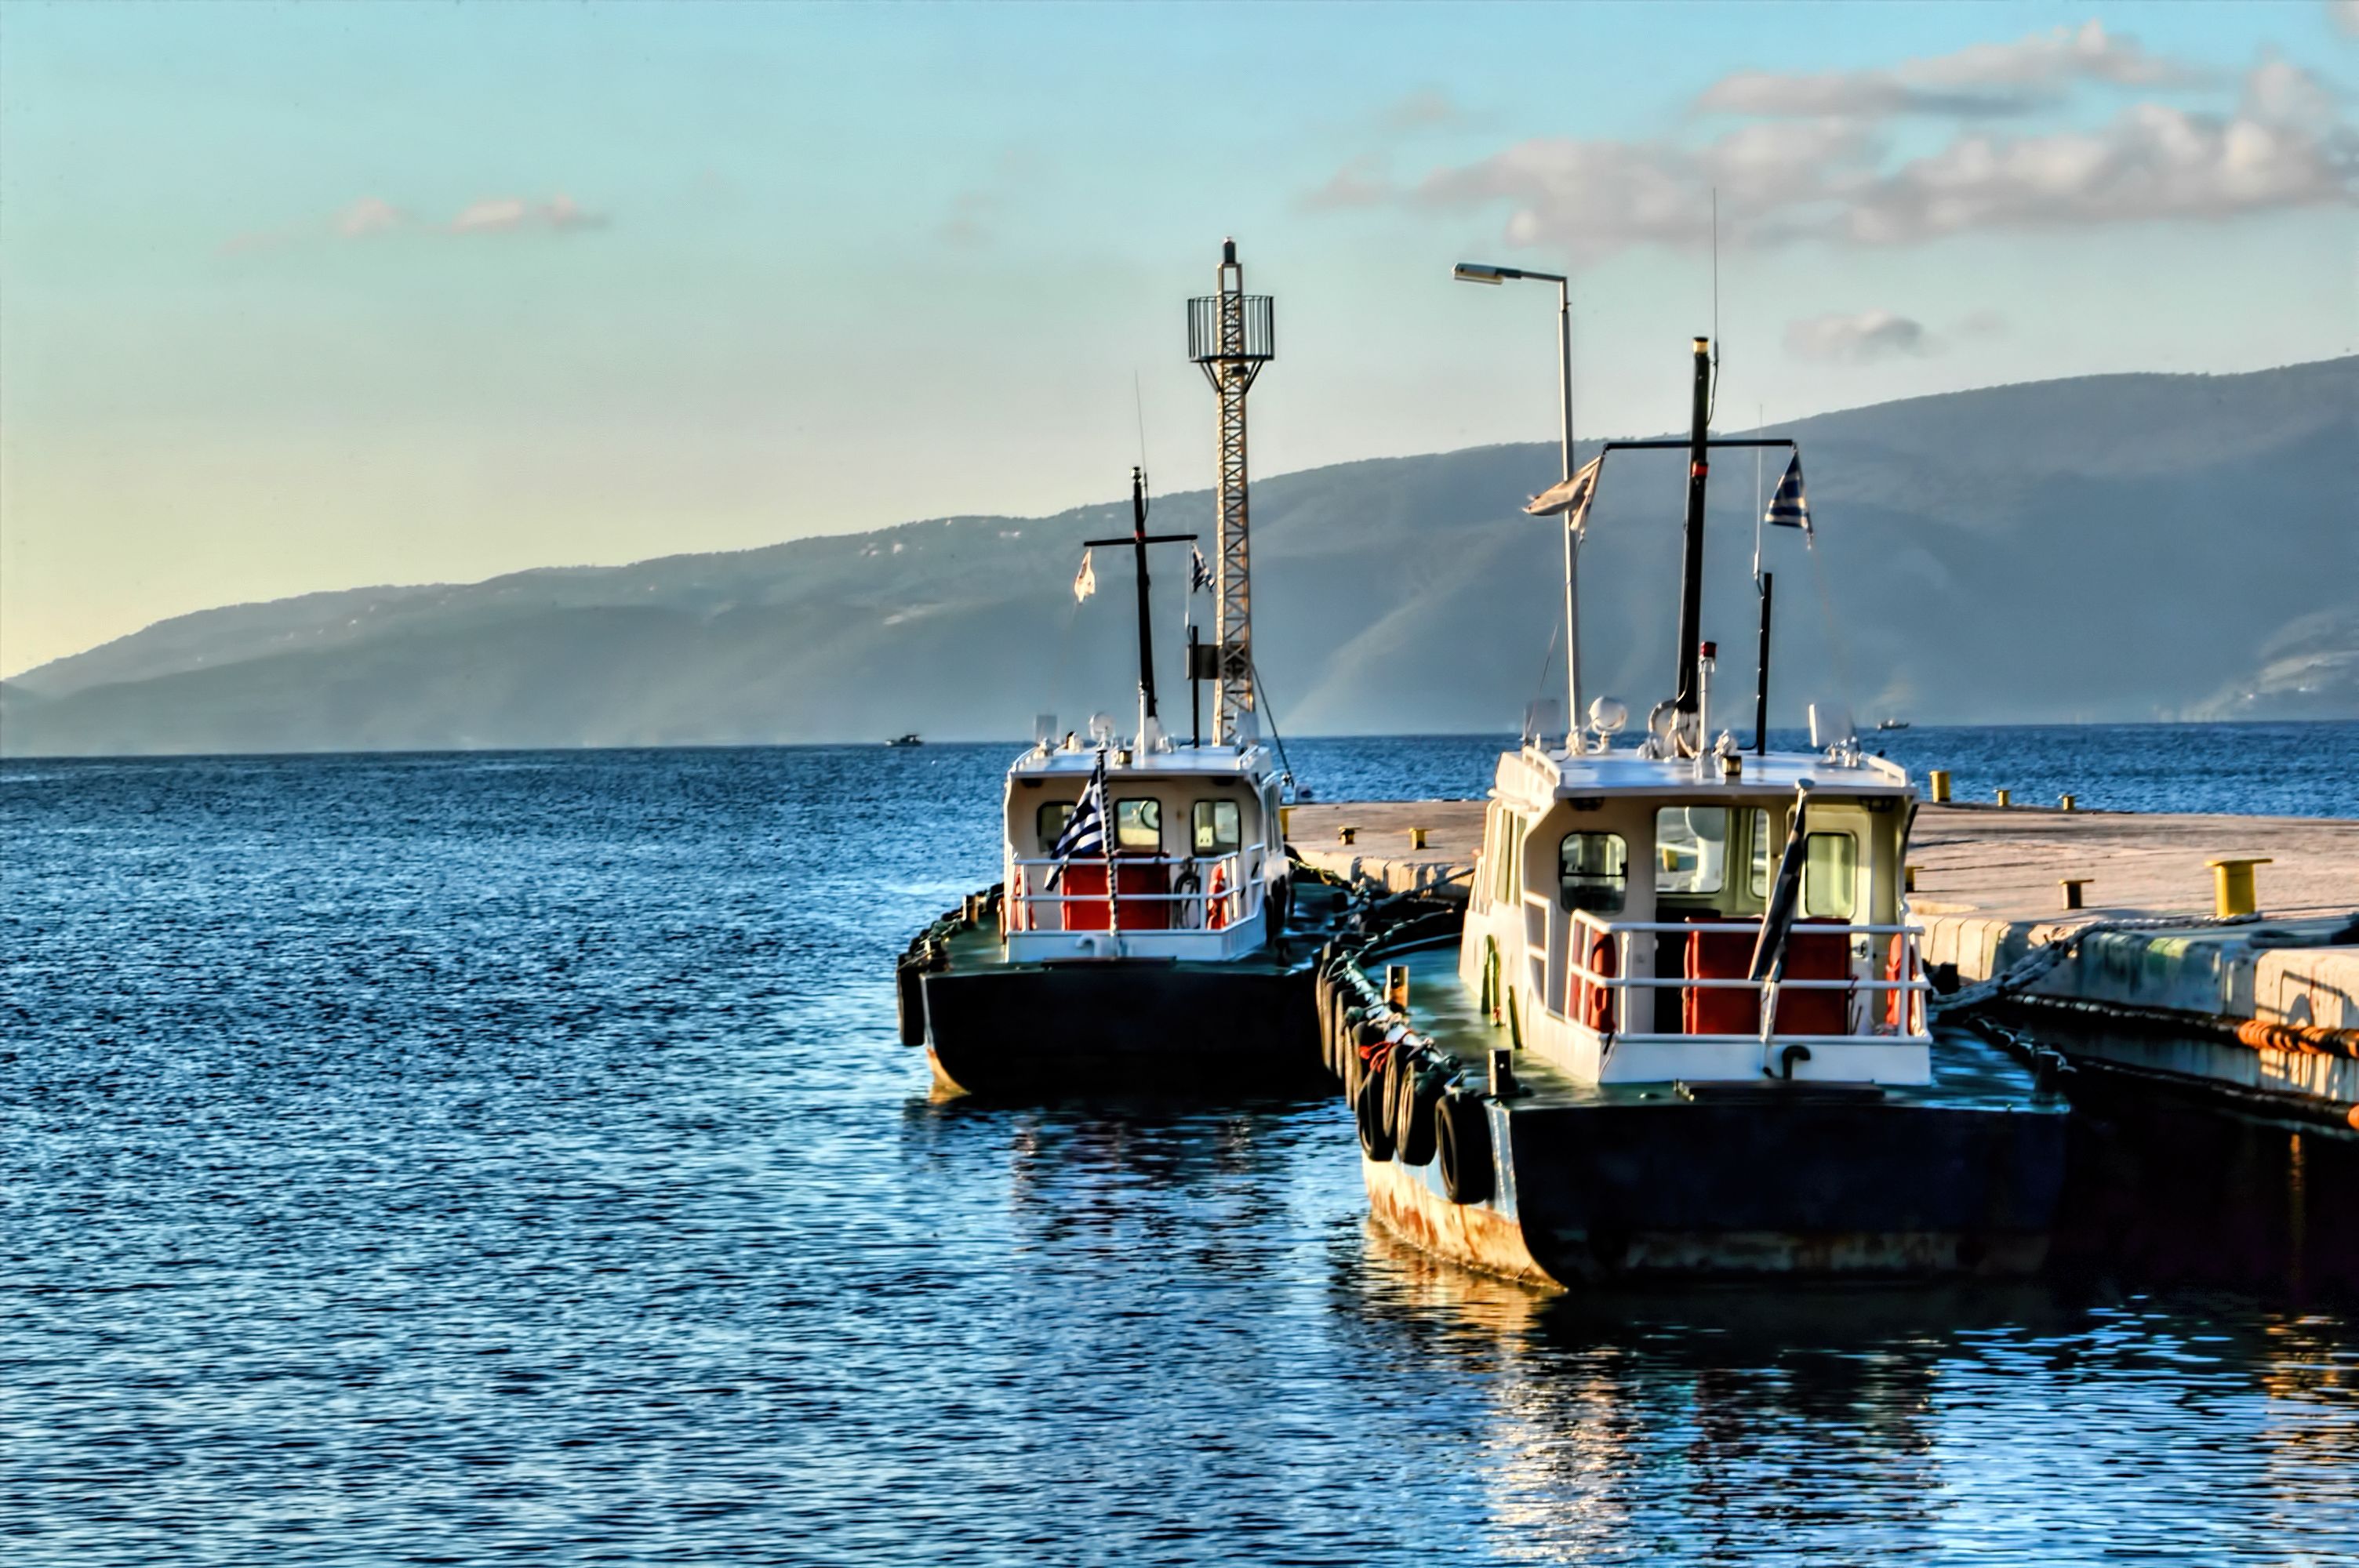
sea, coast, water, ocean, boat, ship, vacation, vehicle, bay, harbor, ferry, channel, watercraft, relocation, clcyc, lavrioathens, saronicgulf, corinthcanal, fishing vessel